Fame in the 20th Century

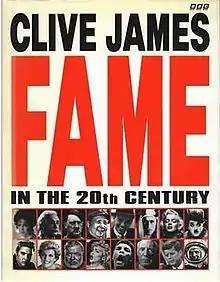

Fame in the 20th Century is a 1993 BBC documentary television series and book by Clive James. The book and series examined the phenomenon of fame and how it expanded to international mass media proportions throughout the 20th century. The series first aired starting in January 1993, with 8 episodes divided in roughly 8 decades, from the 1900s to the 1980s. Each episode highlighted world-famous people during that part of the century. James delivered interesting and amusing comments about the portrayed celebrities and the various ways they became famous.